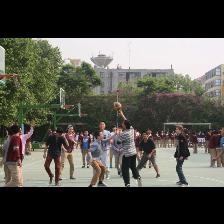
Label: Human